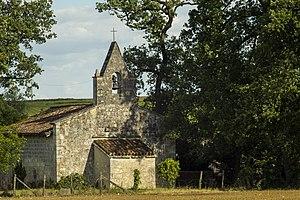
Chapelle Saint Blaise route de Mauvezin
Monfort est une commune française située dans le département du Gers, en région Occitanie.